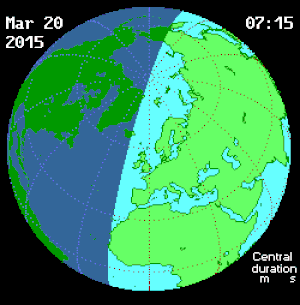
Solformørkelse
Solformørkelsen 20. marts 2015
En solformørkelse opstår, når Månen i sin bane rundt om Jorden er i fasen nymåne og samtidig befinder sig direkte mellem Jorden og Solen. I den situation vil Månen stå i vejen for lyset fra solen, hvilket vil resultere i, at månen kaster en skygge et sted på Jordens overflade. Månens skygge vil på Jorden opleves som en formørkelse af det normale dagslys – et astronomisk naturfænomen, som normalt varer højst 3-4 minutter. Tilsvarende astronomiske naturfænomener er en måneformørkelse, hvor det er Jorden, der kaster skygge på månen, og en astronomisk passage, eksempelvis en Venuspassage eller en Merkurpassage, hvor det er henholdsvis Venus og Merkur, der går imellem Jorden og Solen. Men på grund af deres afstand til Jorden vil det ikke være 'rigtige' formørkelser, men ses blot som små prikker på solskiven.